Three Smart Saps

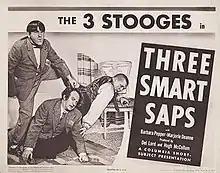

Three Smart Saps is a 1942 short subject directed by Jules White starring American slapstick comedy team The Three Stooges (Moe Howard, Larry Fine and Curly Howard). It is the 64th entry in the series released by Columbia Pictures starring the comedians, who released 190 shorts for the studio between 1934 and 1959.